Idaho State Highway 9

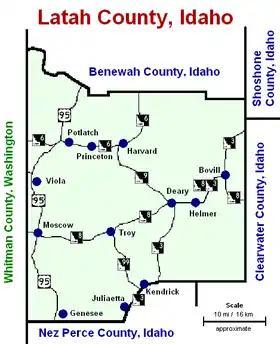
Major roads in Latah County with SH-9 in the center

SH-9 begins just west of Deary at an intersection with SH-8, which continues toward Moscow and Helmer. The highway travels north-northwesterly through rural areas along the eastern edge of the Palouse Range for its entire course, generally following a former railroad last used by the BNSF Railway. SH-9 passes south of Avon and through Stanford before reaching the Palouse River near its northern terminus at SH-6 just west of Harvard. SH-6 continues onward to Potlatch and Saint Joe National Forest from the intersection.